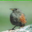
Label: bird